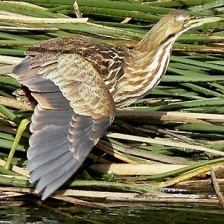
Species: AMERICAN BITTERN
Scientific name: BOTAURUS LENTIGINOSUS